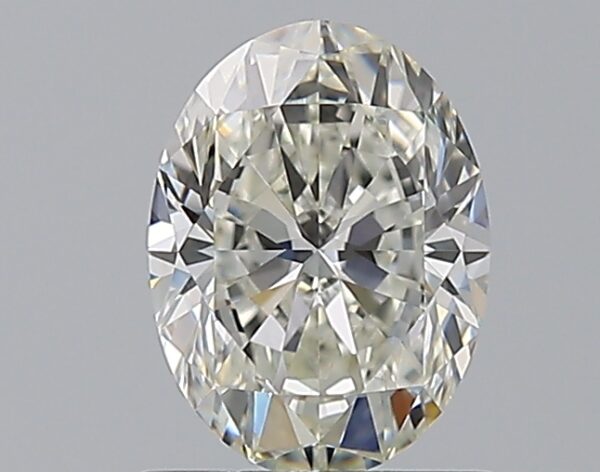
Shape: oval
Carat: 1
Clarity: VVS2
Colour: I
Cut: EX
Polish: EX
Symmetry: EX
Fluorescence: N
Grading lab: GIA
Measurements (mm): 7.49 x 5.57 x 3.53